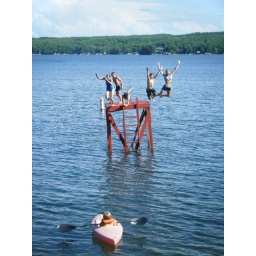
Cool off from the heat by jumping into the lake from the tower.